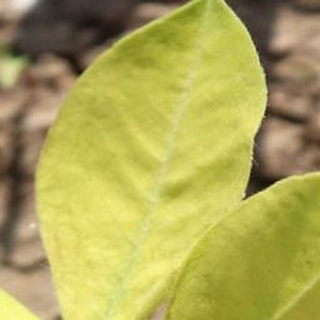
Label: groundnut_nutrition_deficiency